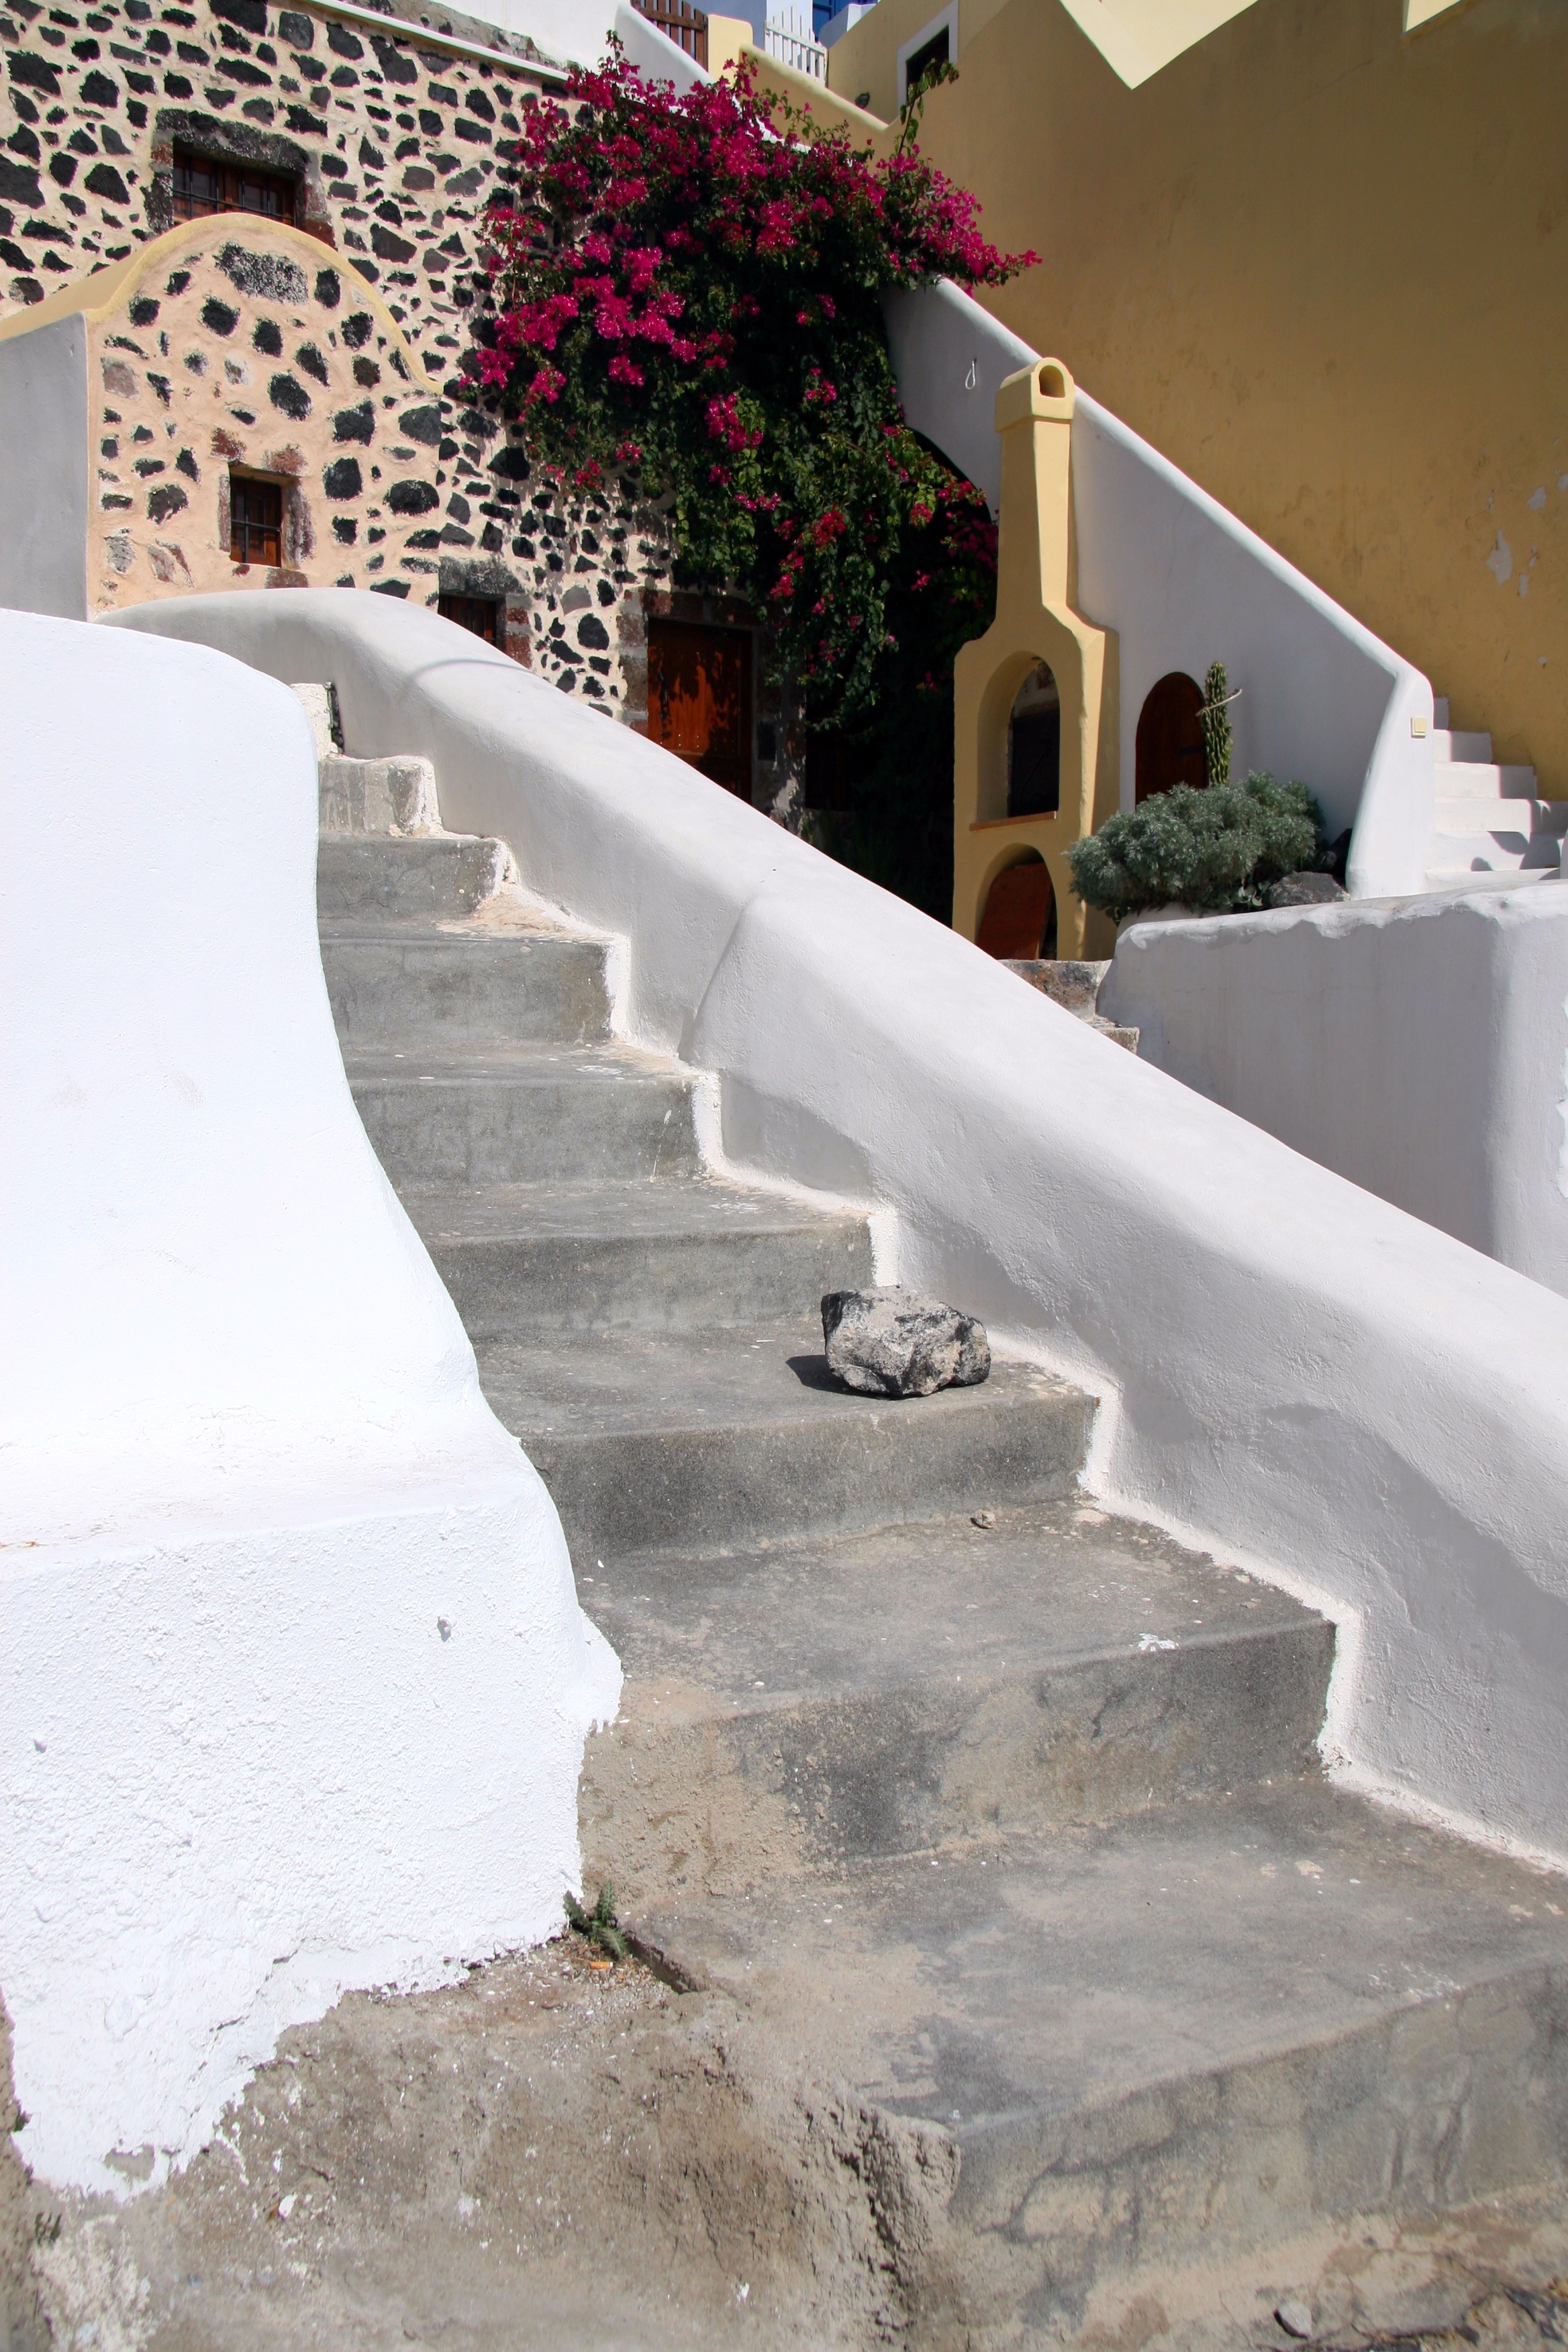
snow, winter, white, floor, wall, art, santorini, stairs, greece, caldera, cyclades, flooring, oia, white houses, greek island, road surface